Arlington (Jacksonville)

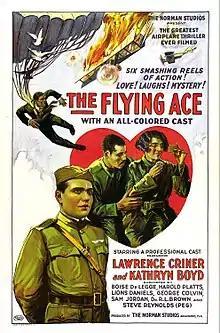
Poster for "The Flying Ace" starring Laurence Criner

Film Company Norman Studios was in Arlington in the 1920s. The studio's films included race films with African American casts.